Insulated glazing

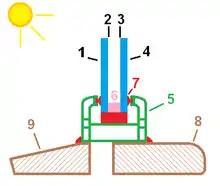
A sectioned diagram of a fixed insulating glass unit (IGU), indicating the numbering convention used in this article. Surface #1 is facing outside, surface #2 is the inside surface of the exterior pane, surface #3 is the outside surface of the interior pane, and surface #4 is the inside surface of interior pane. The window frame is labelled #5, a spacer is indicated as #6, seals are shown in red (#7), the internal reveal is on the right hand side (#8) and the exterior windowsill on the left (#9)

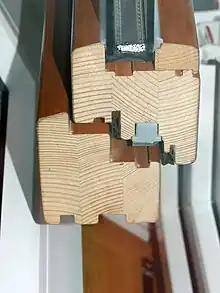
EURO 68 wooden window profile with insulated glazing

Insulating glass (IG) consists of two or more glass window panes separated by a space to reduce heat transfer across a part of the building envelope. A window with insulating glass is commonly known as double glazing or a double-paned window, triple glazing or a triple-paned window, or quadruple glazing or a quadruple-paned window, depending upon how many panes of glass are used in its construction.